Steal My Heart (film)

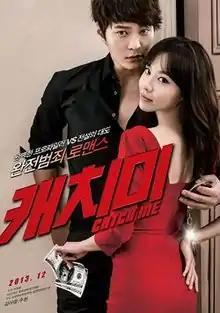
Poster

Steal My Heart is a 2013 South Korean romantic comedy film written and directed by Lee Hyeon-jong, starring Kim Ah-joong and Joo Won.